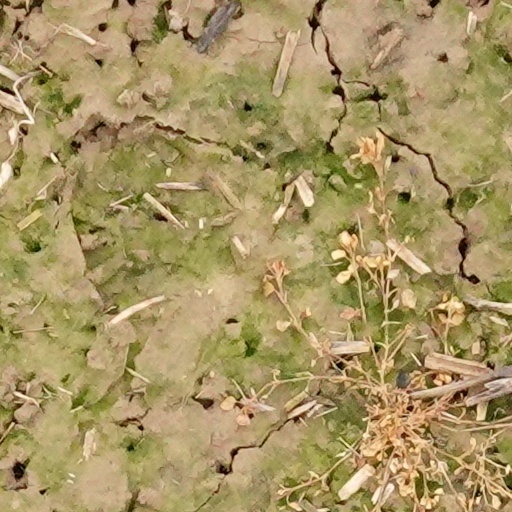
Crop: wheat